Genoa

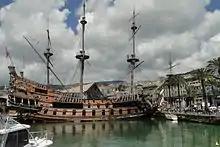
The galleon Neptune in the Old Harbour

Strada Nuova (now Via Garibaldi), in the old city, alongside Via Cairoli and via Balbi, was inscribed on the World Heritage List in 2006. This district was designed in the mid-16th century to accommodate Mannerist palaces built by the city's most eminent families.